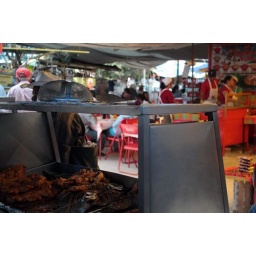
fish in market